Susana Díaz

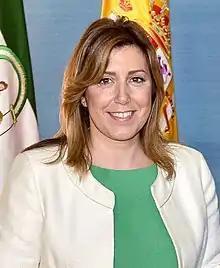

Díaz was elected as President of Andalusia in 2013, ruling in coalition with the left-wing United Left party.